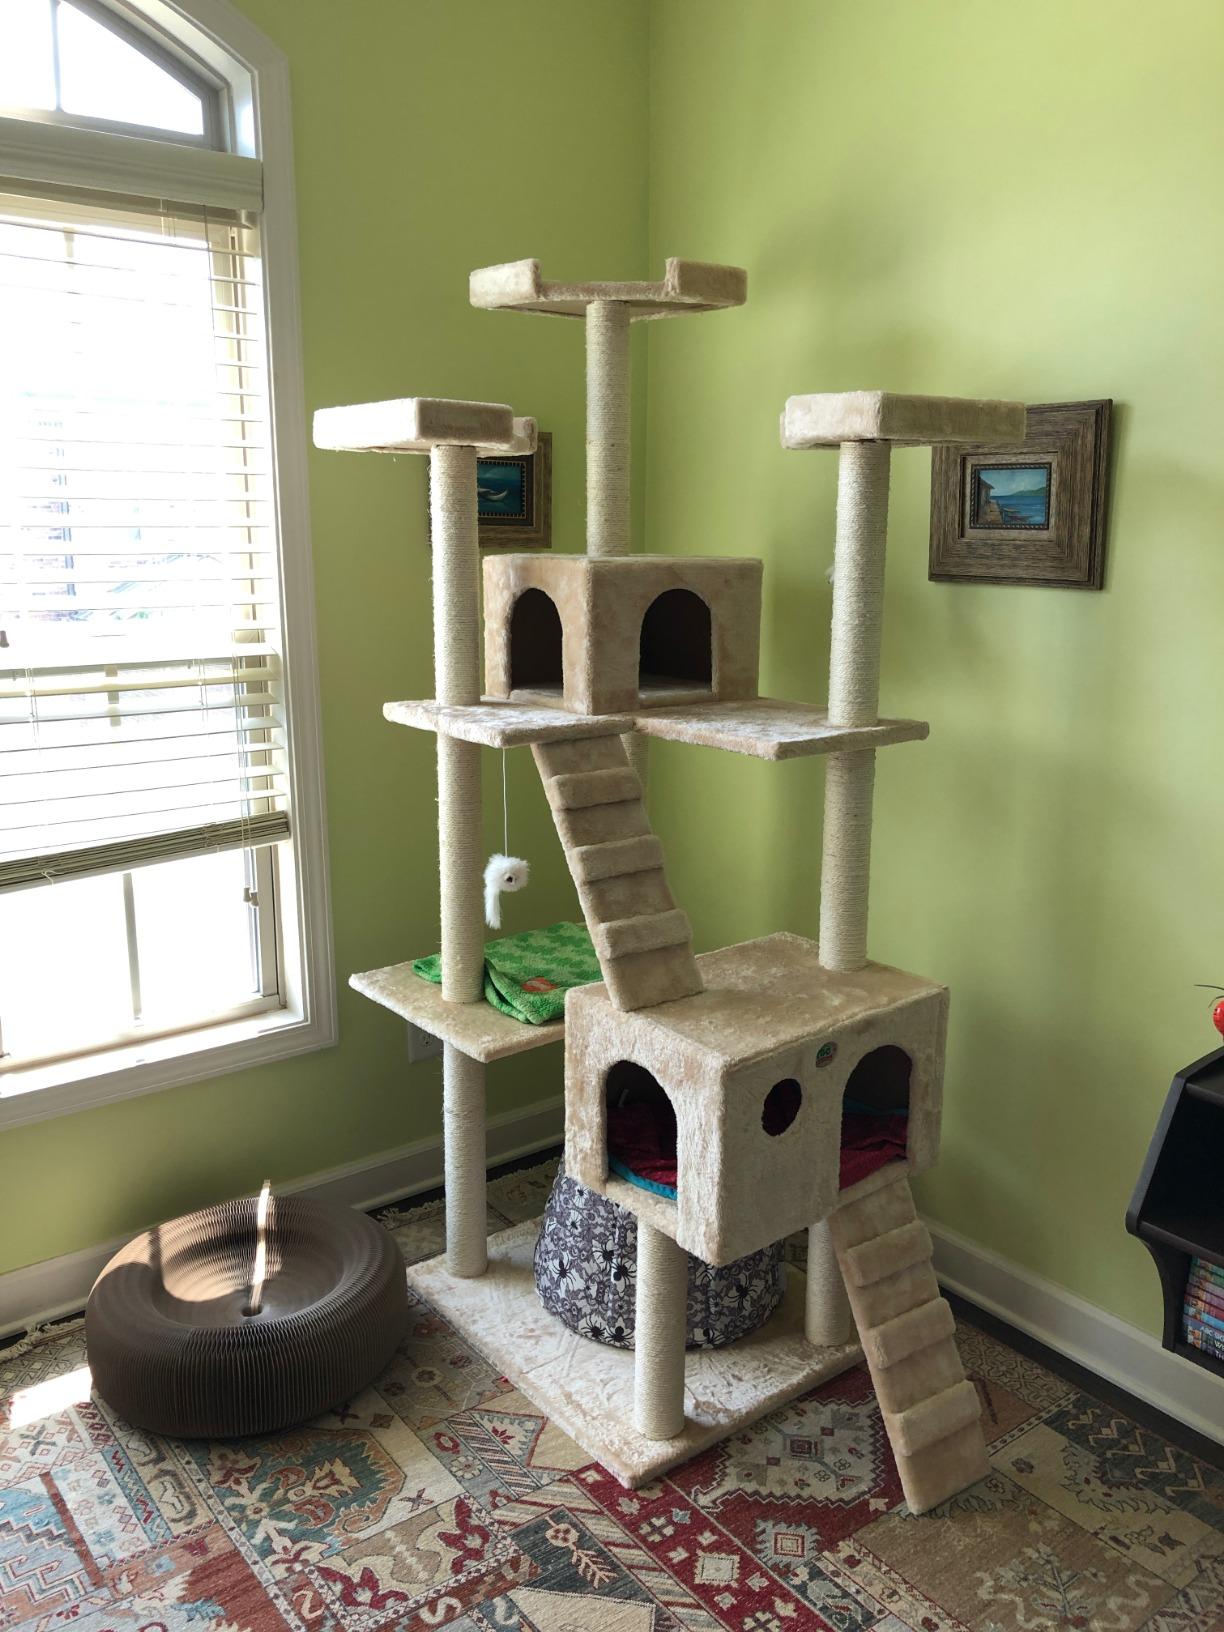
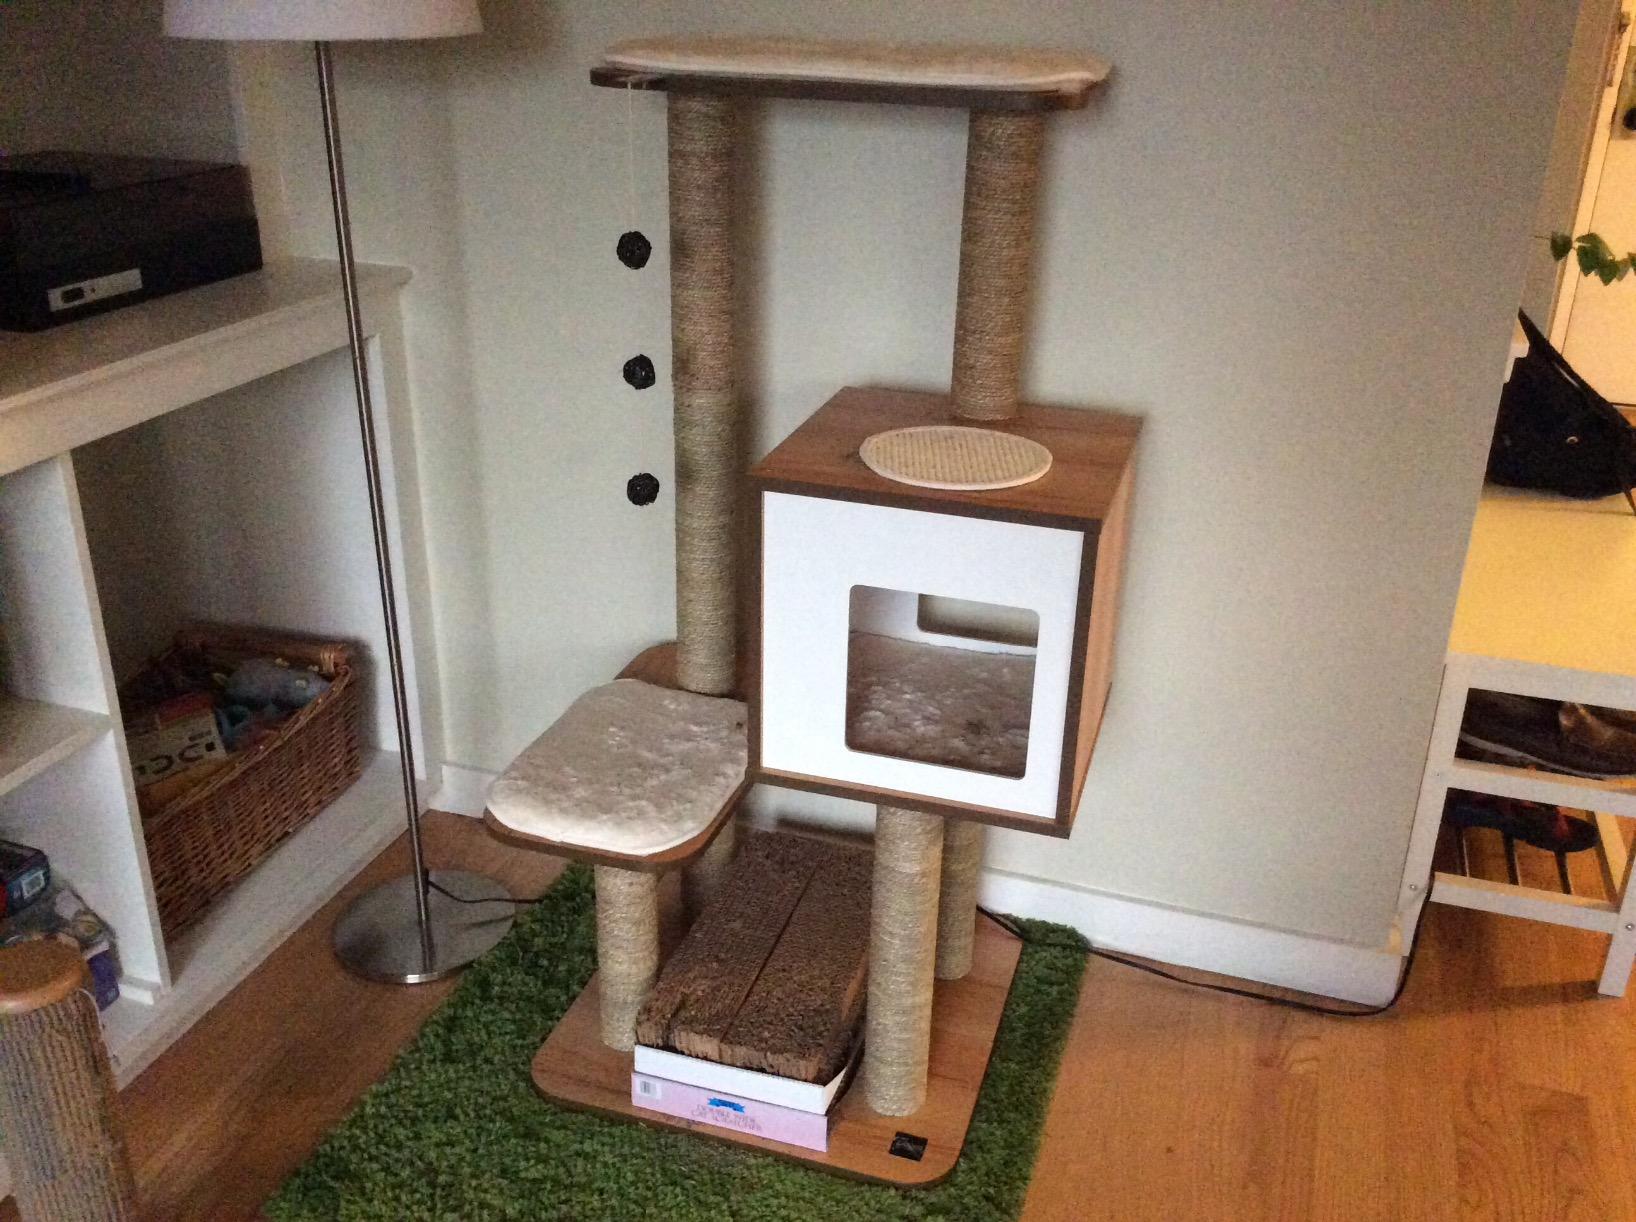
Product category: items_cat tree
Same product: no